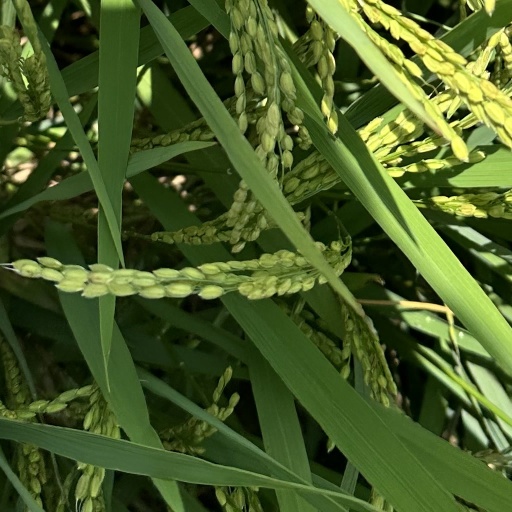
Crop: rice